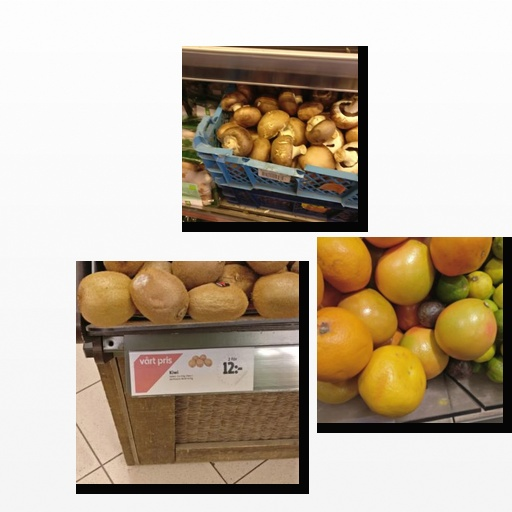
Food items: mushroom, red_grapefruit, kiwi